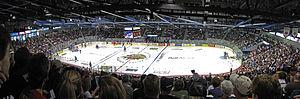
Le Colisée de Moncton est le plus grand aréna de la province du Nouveau-Brunswick. Ses 7 200 places lui permettent non seulement d'accueillir des parties de la Ligue de hockey junior majeur du Québec, mais aussi des grands spectacles de calibre international et quelquefois, des parties de hockey hors-concours de la Ligue nationale de hockey.